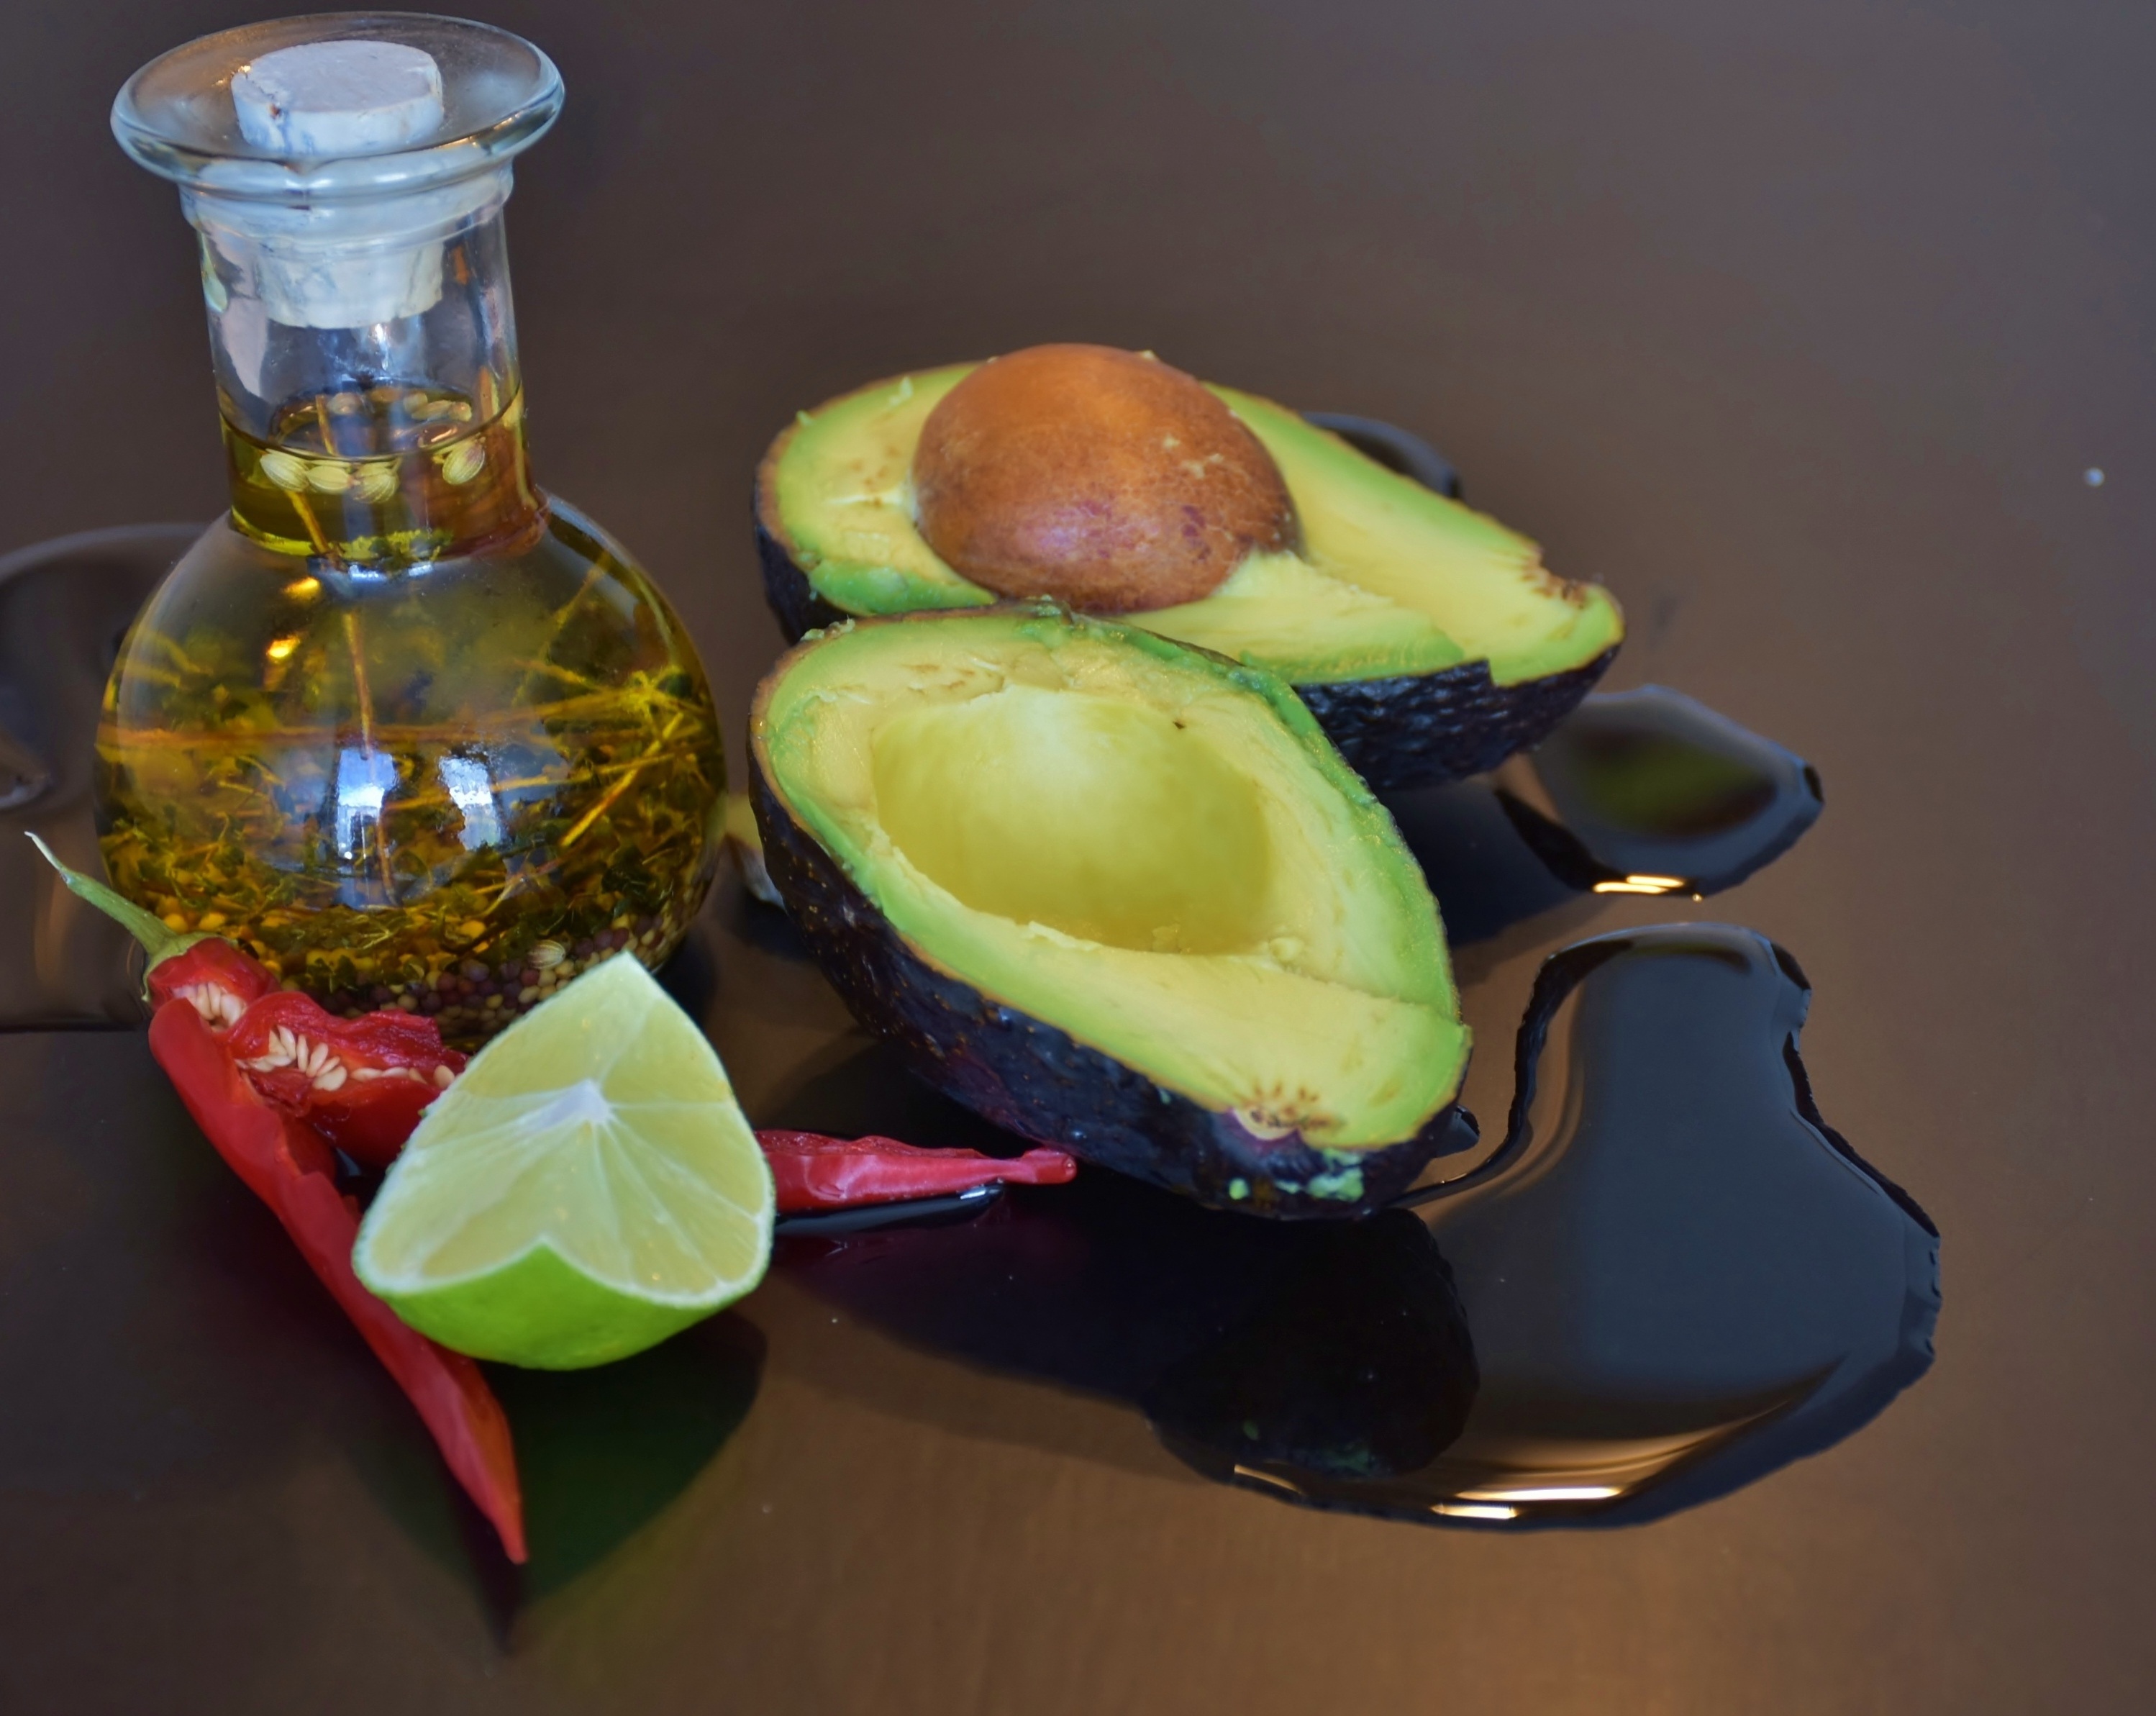
plant, fruit, flower, food, green, produce, avocado, healthy, snack, eat, lunch, still life, painting, nutrition, vegan, vegetarian, raw, diet, starter, frisch, flowering plant, guacamole, land plant